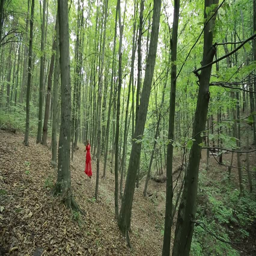
shot of a beautiful girl in red long dress walking in forest